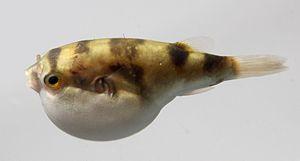
Colomesus est un genre de poissons de l'ordre des tetraodontiformes.